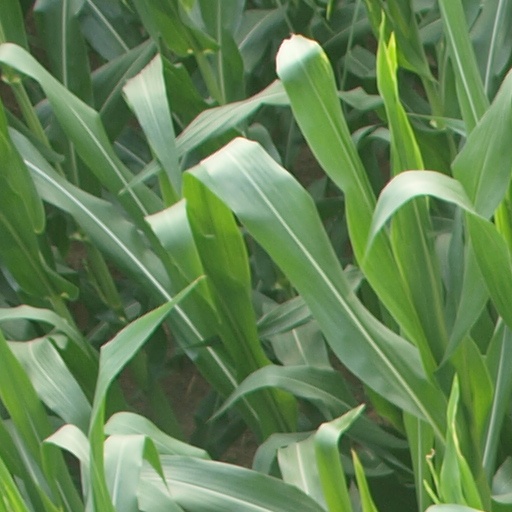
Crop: maize; corn